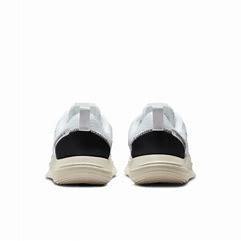
Brand: Nike
Model: Flex Experience Run 12